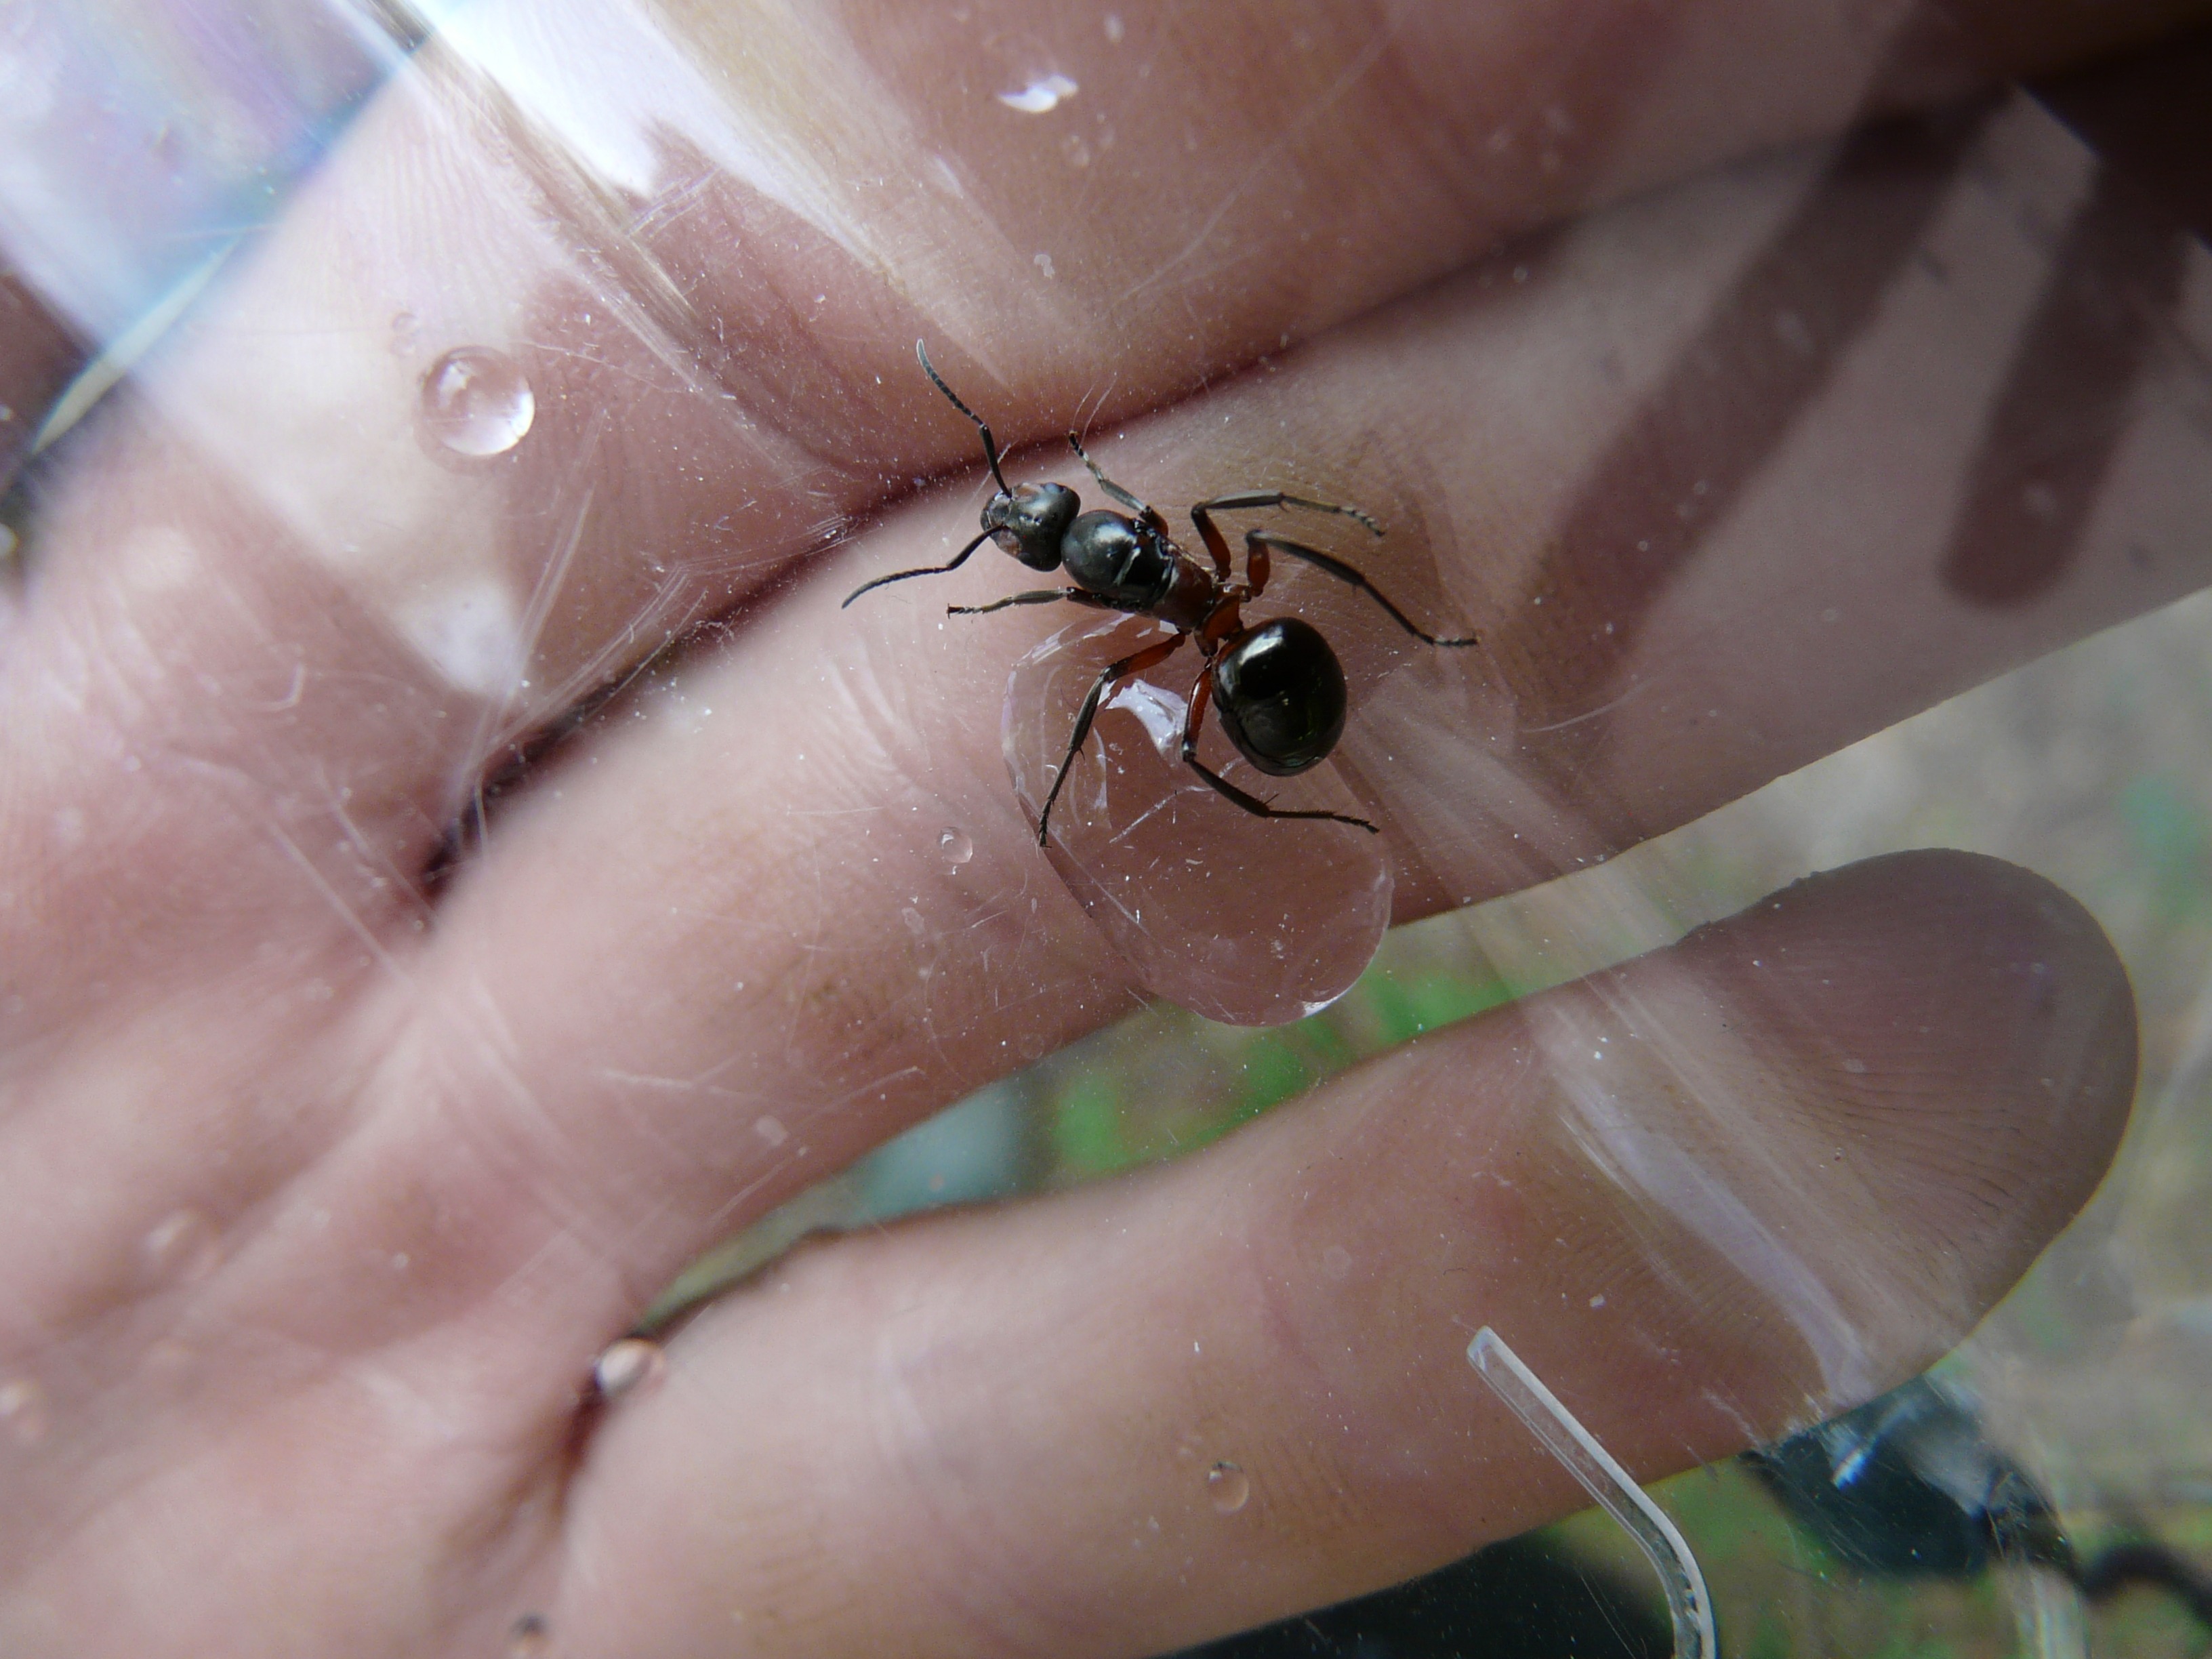
hand, nature, finger, insect, nail, fauna, invertebrate, close up, eye, ant, macro photography, ant queen, wood ant, red wood ant, formica polyctena, forest ant queen